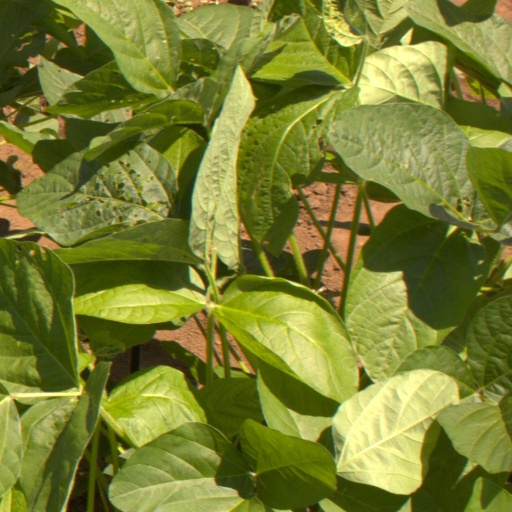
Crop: soybean